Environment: real
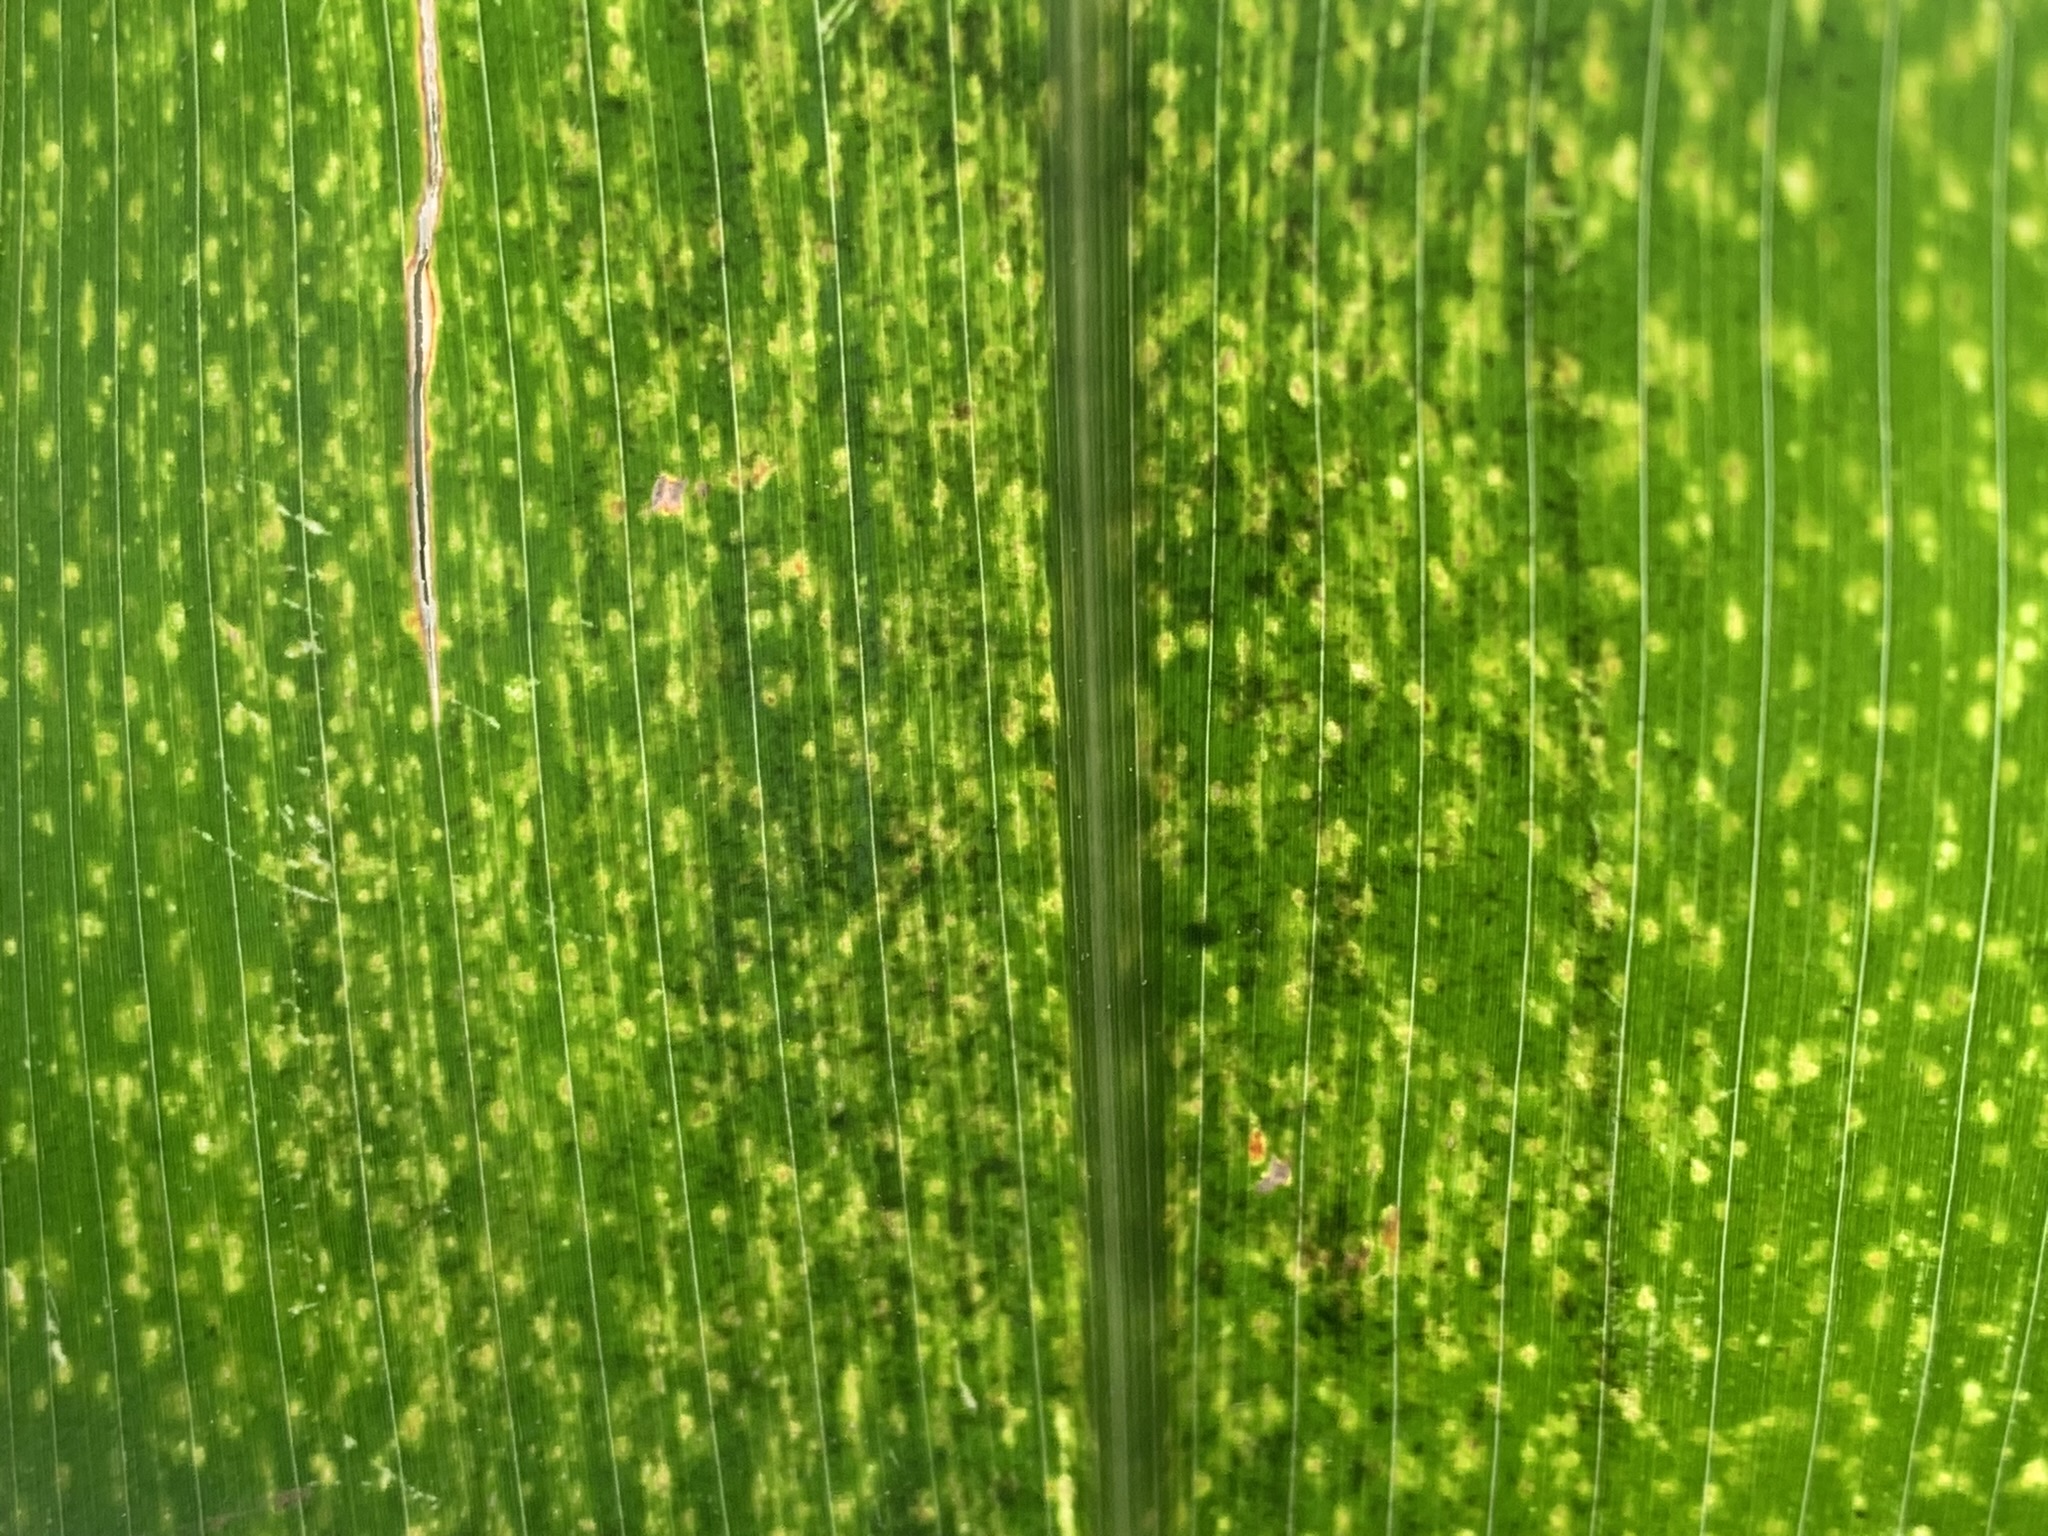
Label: lethal_necrosis